Bess Abell

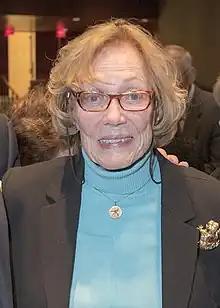
Abell in 2017

Elizabeth "Bess" Hughes Abell was an American presidential aide. She was the White House social secretary in the Lyndon B. Johnson administration. She later worked in public relations and then as executive assistant to Second Lady of the United States Joan Mondale.